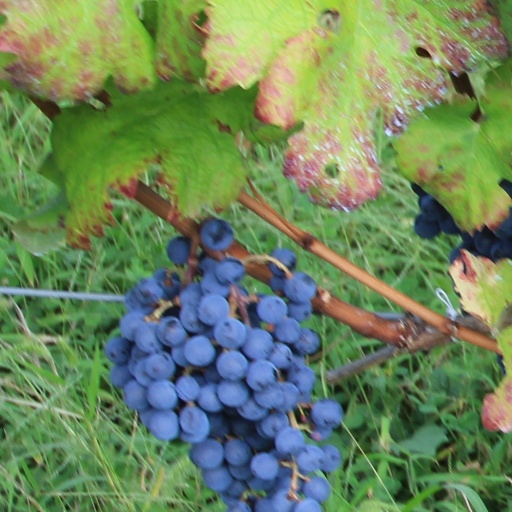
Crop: grape